Nagaraja

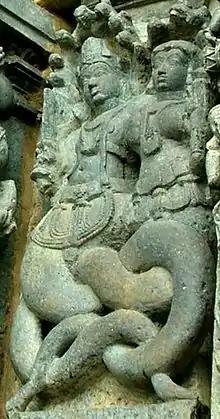
A statue of Nagaraja

Hindu texts refer to three main beings by this title: Shesha, Takshaka, and Vasuki. All of them are the children of the rishi Kashyapa and Kadru.